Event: Nepal Earthquake
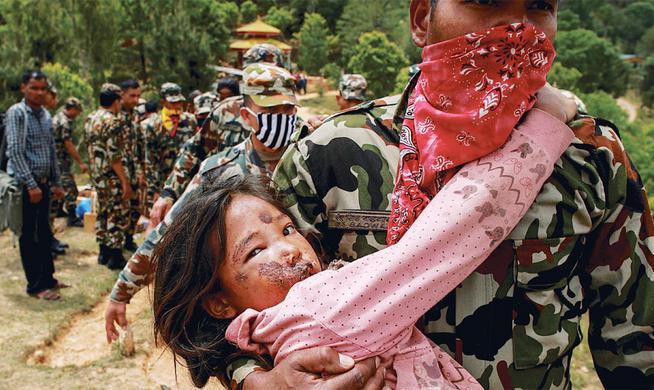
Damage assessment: damage